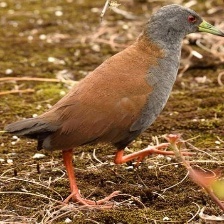
Species: BLACK TAIL CRAKE
Scientific name: AMAURORNIS BICOLOR